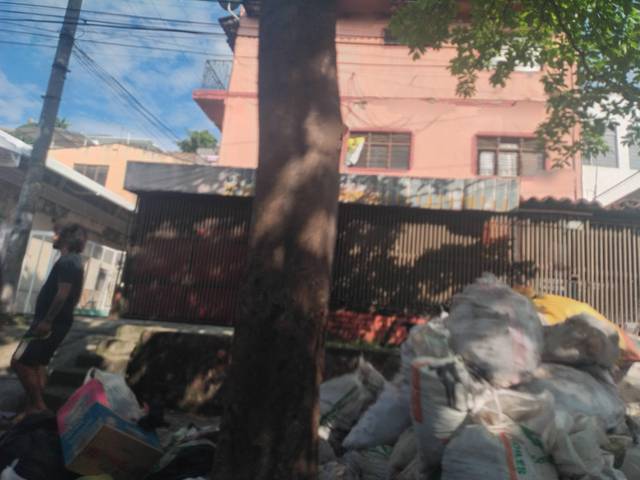
Region: Colombia
Coordinates: 3.422, -76.553